Aliso Canyon Oil Field

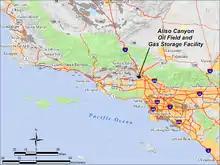
Location of Aliso Canyon Oil Field in southern California

The Aliso Canyon Oil Field (also Aliso Canyon Natural Gas Storage Field, Aliso Canyon Underground Storage Facility) is an oil field and natural gas storage facility in the Santa Susana Mountains in Los Angeles County, California, north of the Porter Ranch neighborhood of the City of Los Angeles. Discovered in 1938 and quickly developed afterward, the field peaked as an oil producer in the 1950s, but has remained active since its discovery. One of its depleted oil and gas producing formations, the Sesnon-Frew zone, was converted into a gas storage reservoir in 1973 by the Southern California Gas Company, the gas utility servicing the southern half of California. This reservoir is the second-largest natural gas storage site in the western United States, with a capacity of over 86 billion cubic feet of natural gas. Currently it is one of four gas storage facilities owned by Southern California Gas, the others being the La Goleta Gas Field west of Santa Barbara, Honor Rancho near Newhall, and Playa del Rey.